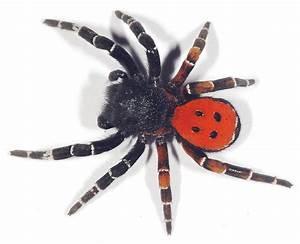
spider